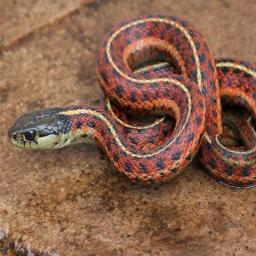
Animal: snakes